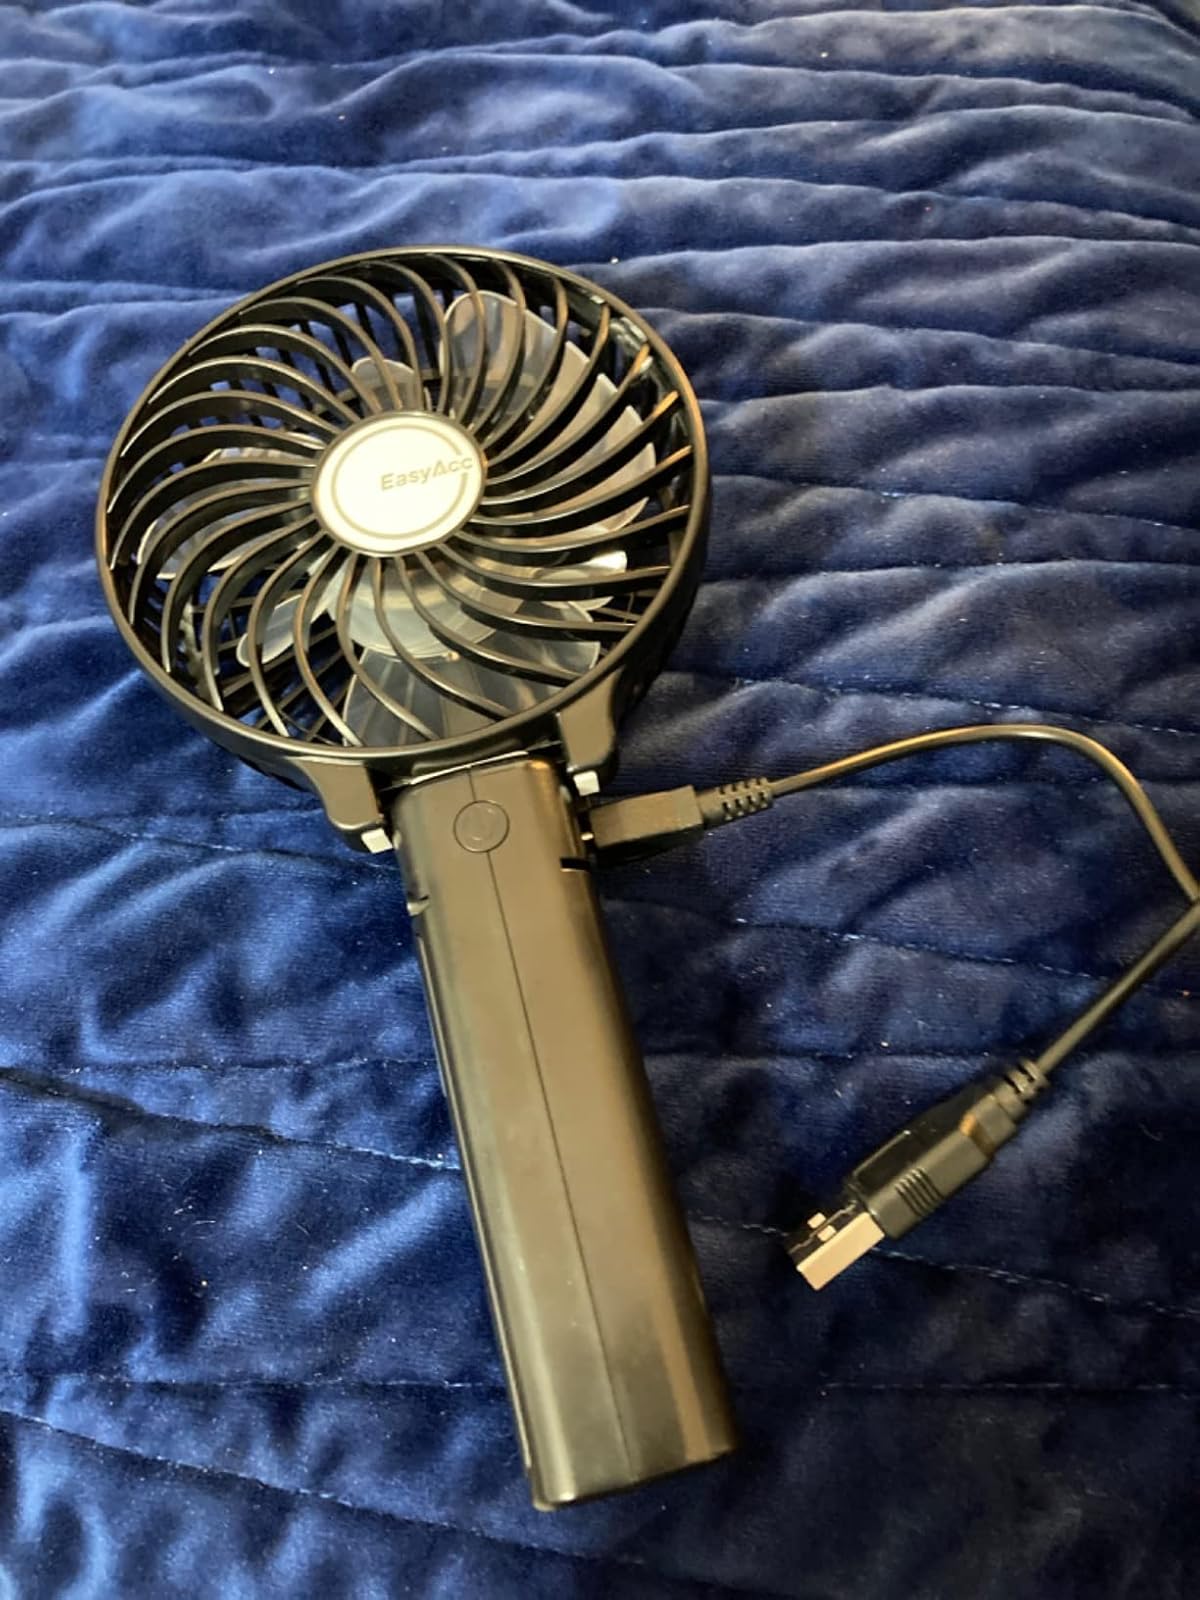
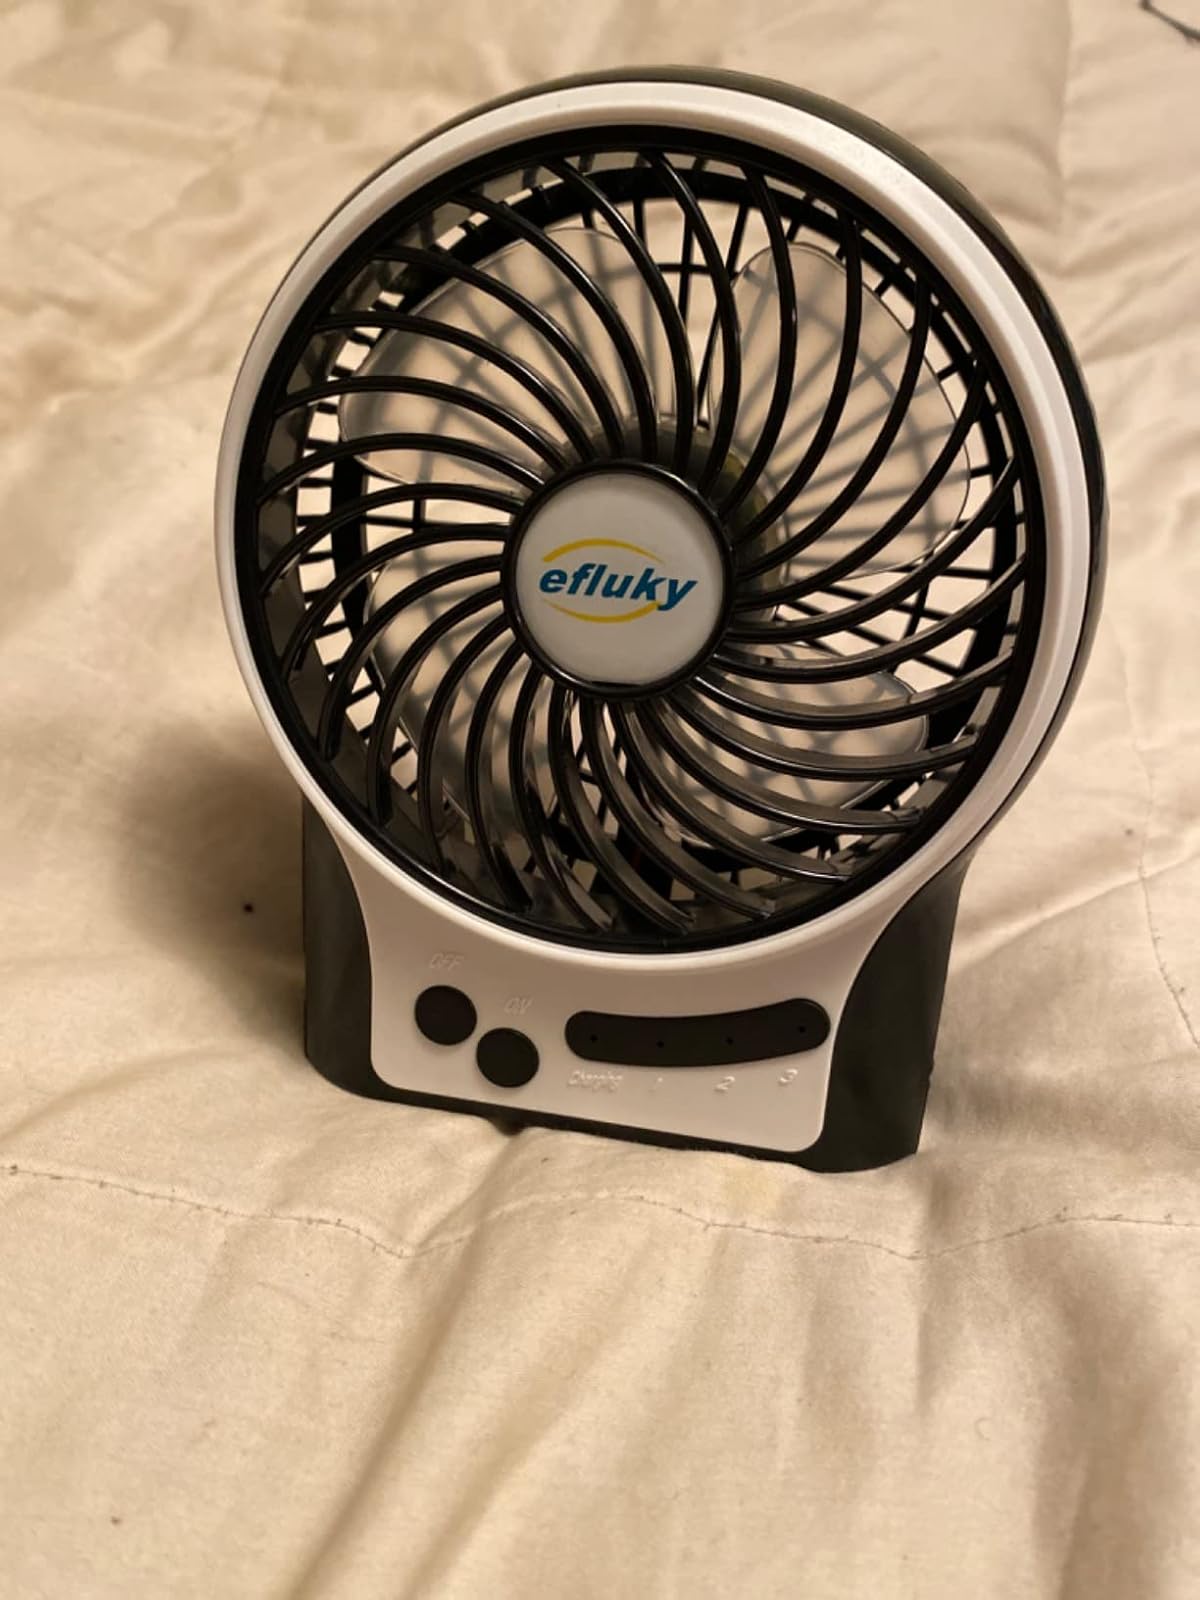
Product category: fan
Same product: no